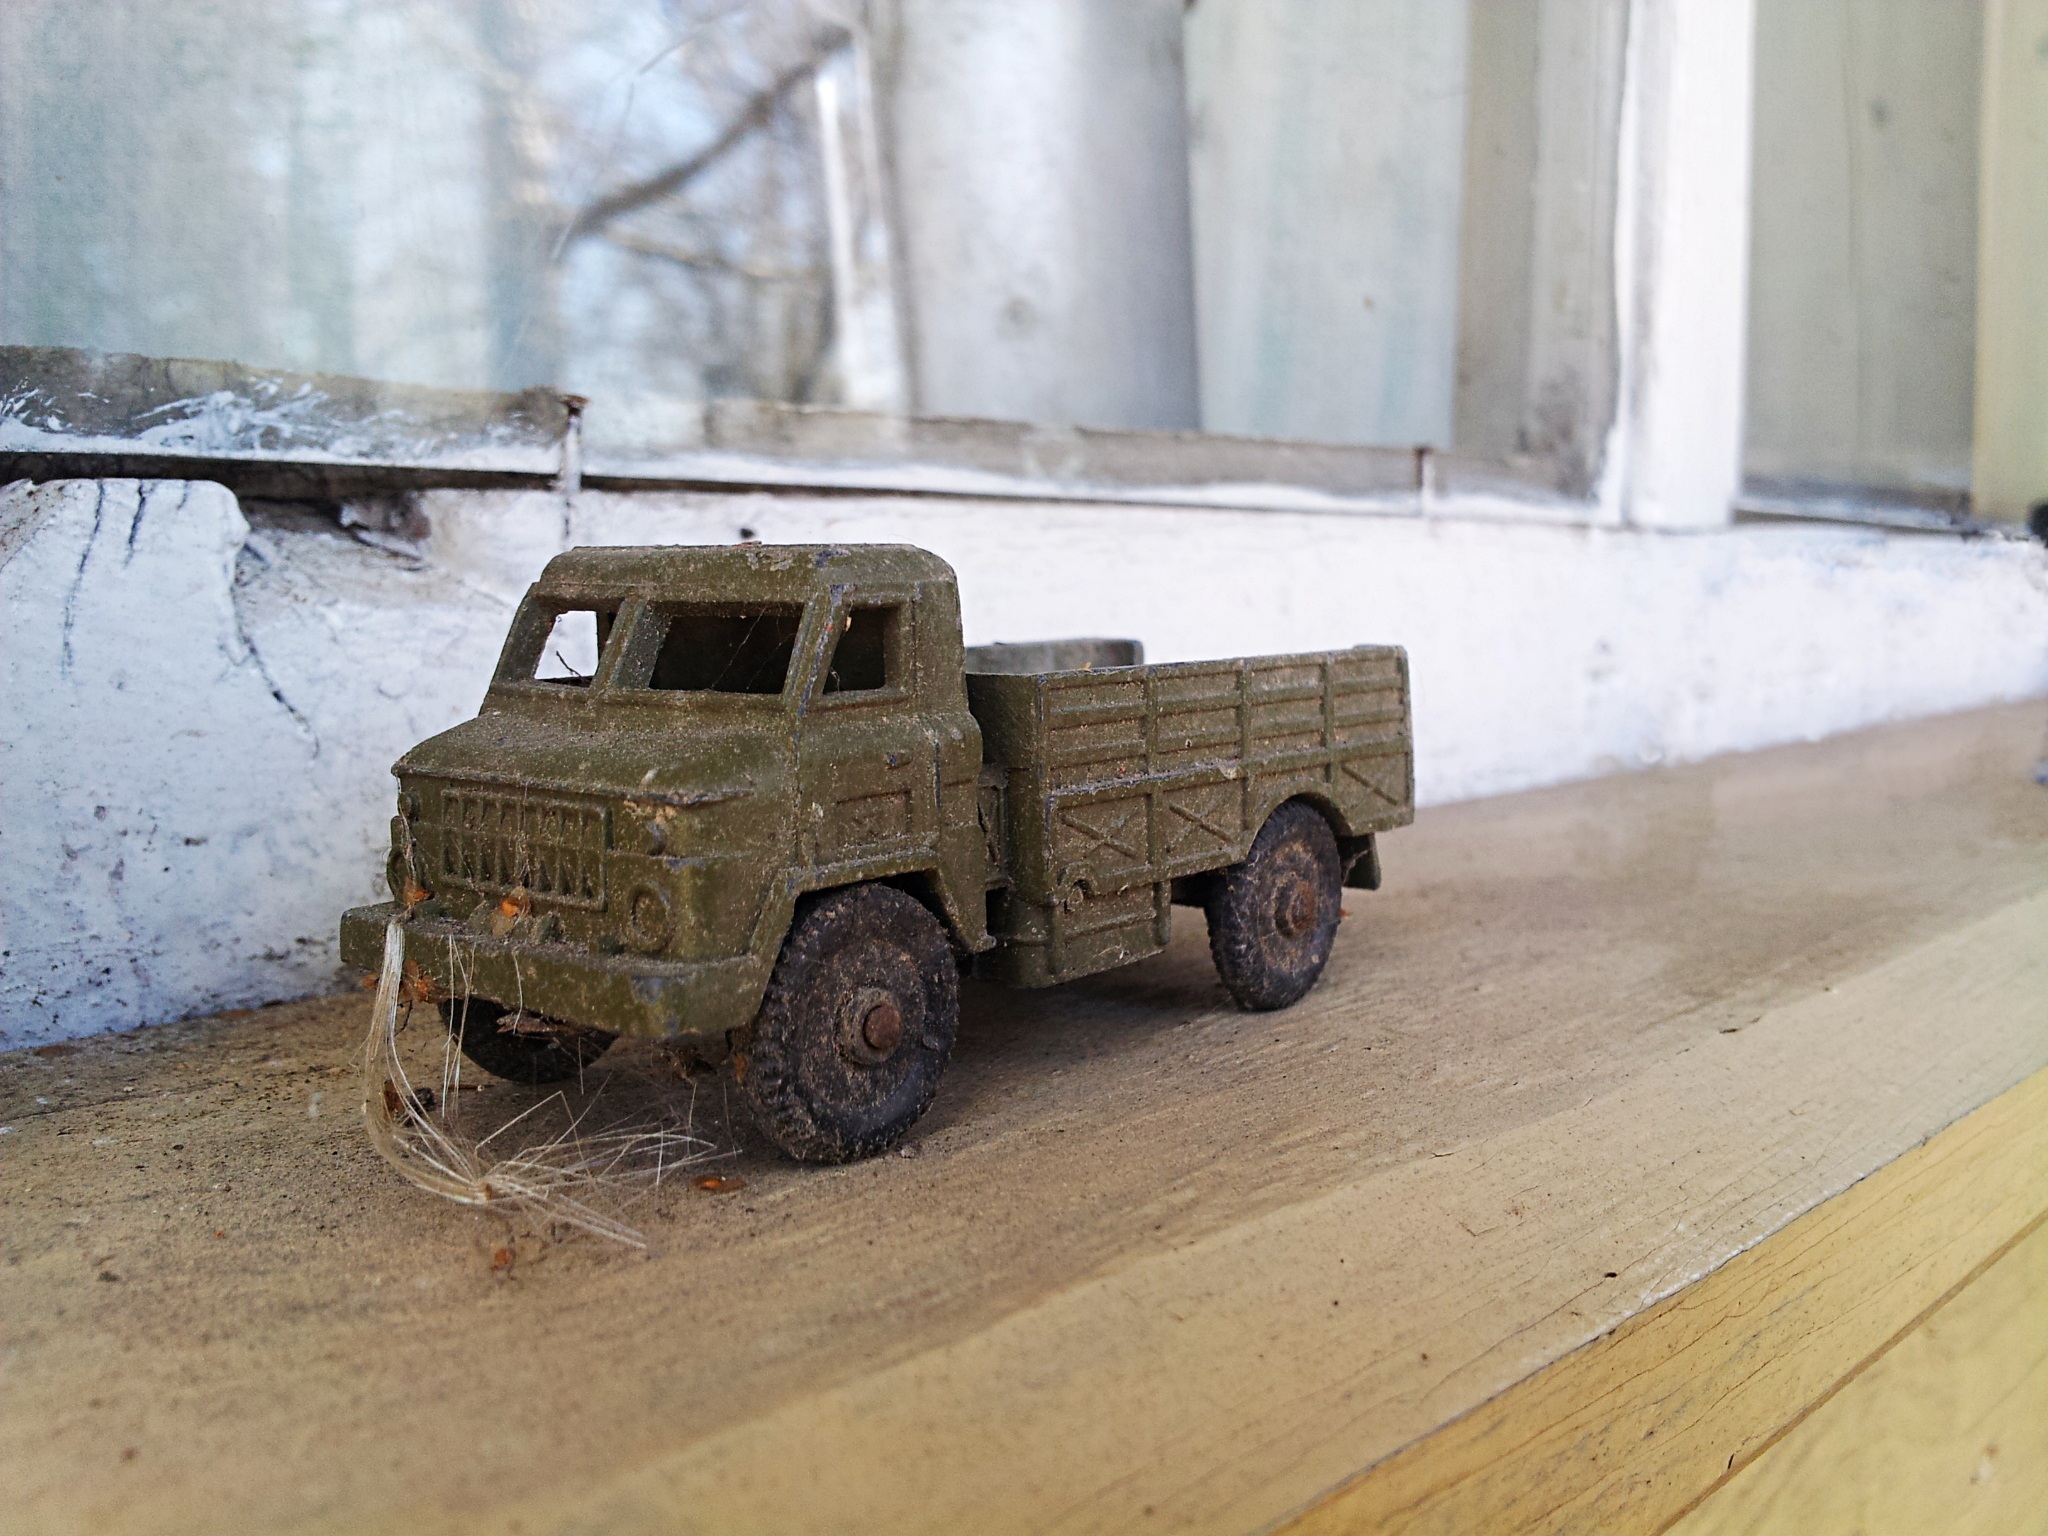
tree, wood, car, game, window, old, jeep, truck, vehicle, mud, dust, auto, machine, window sill, toy, childhood, material, bumper, off road vehicle, the forgotten, unnecessary, automobile make, off roading, military vehicle